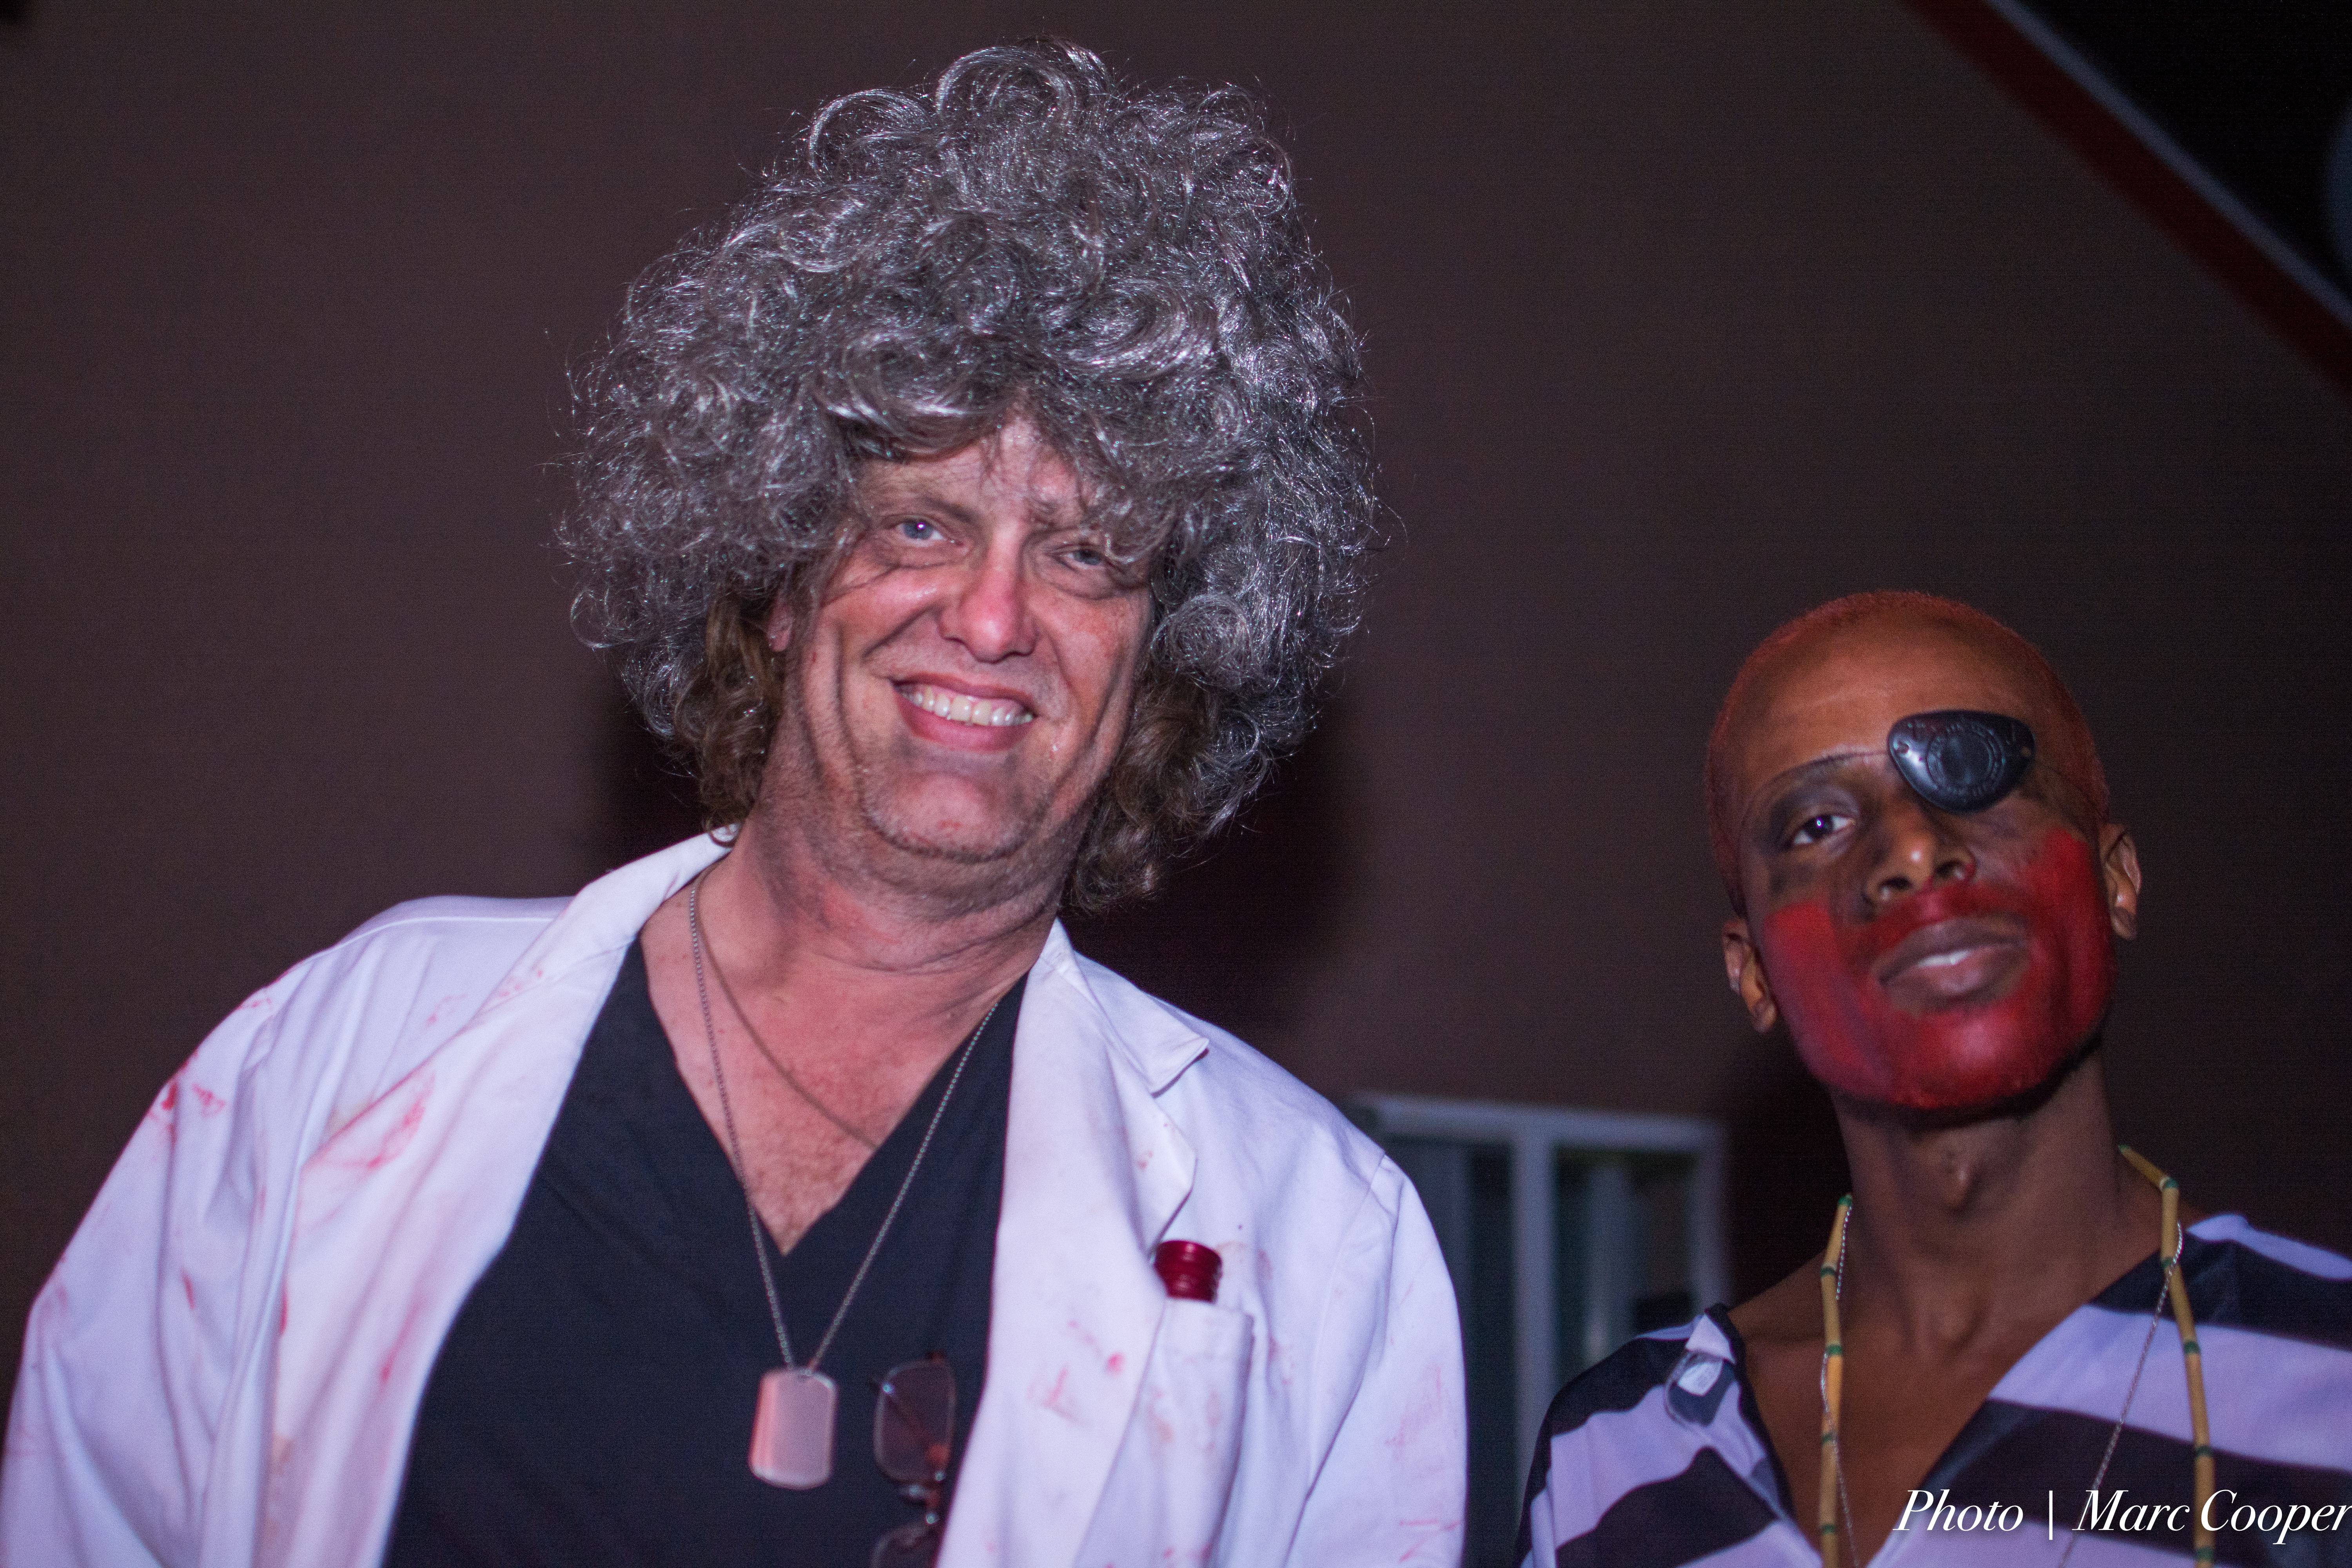
musician, performance, singing, performing arts